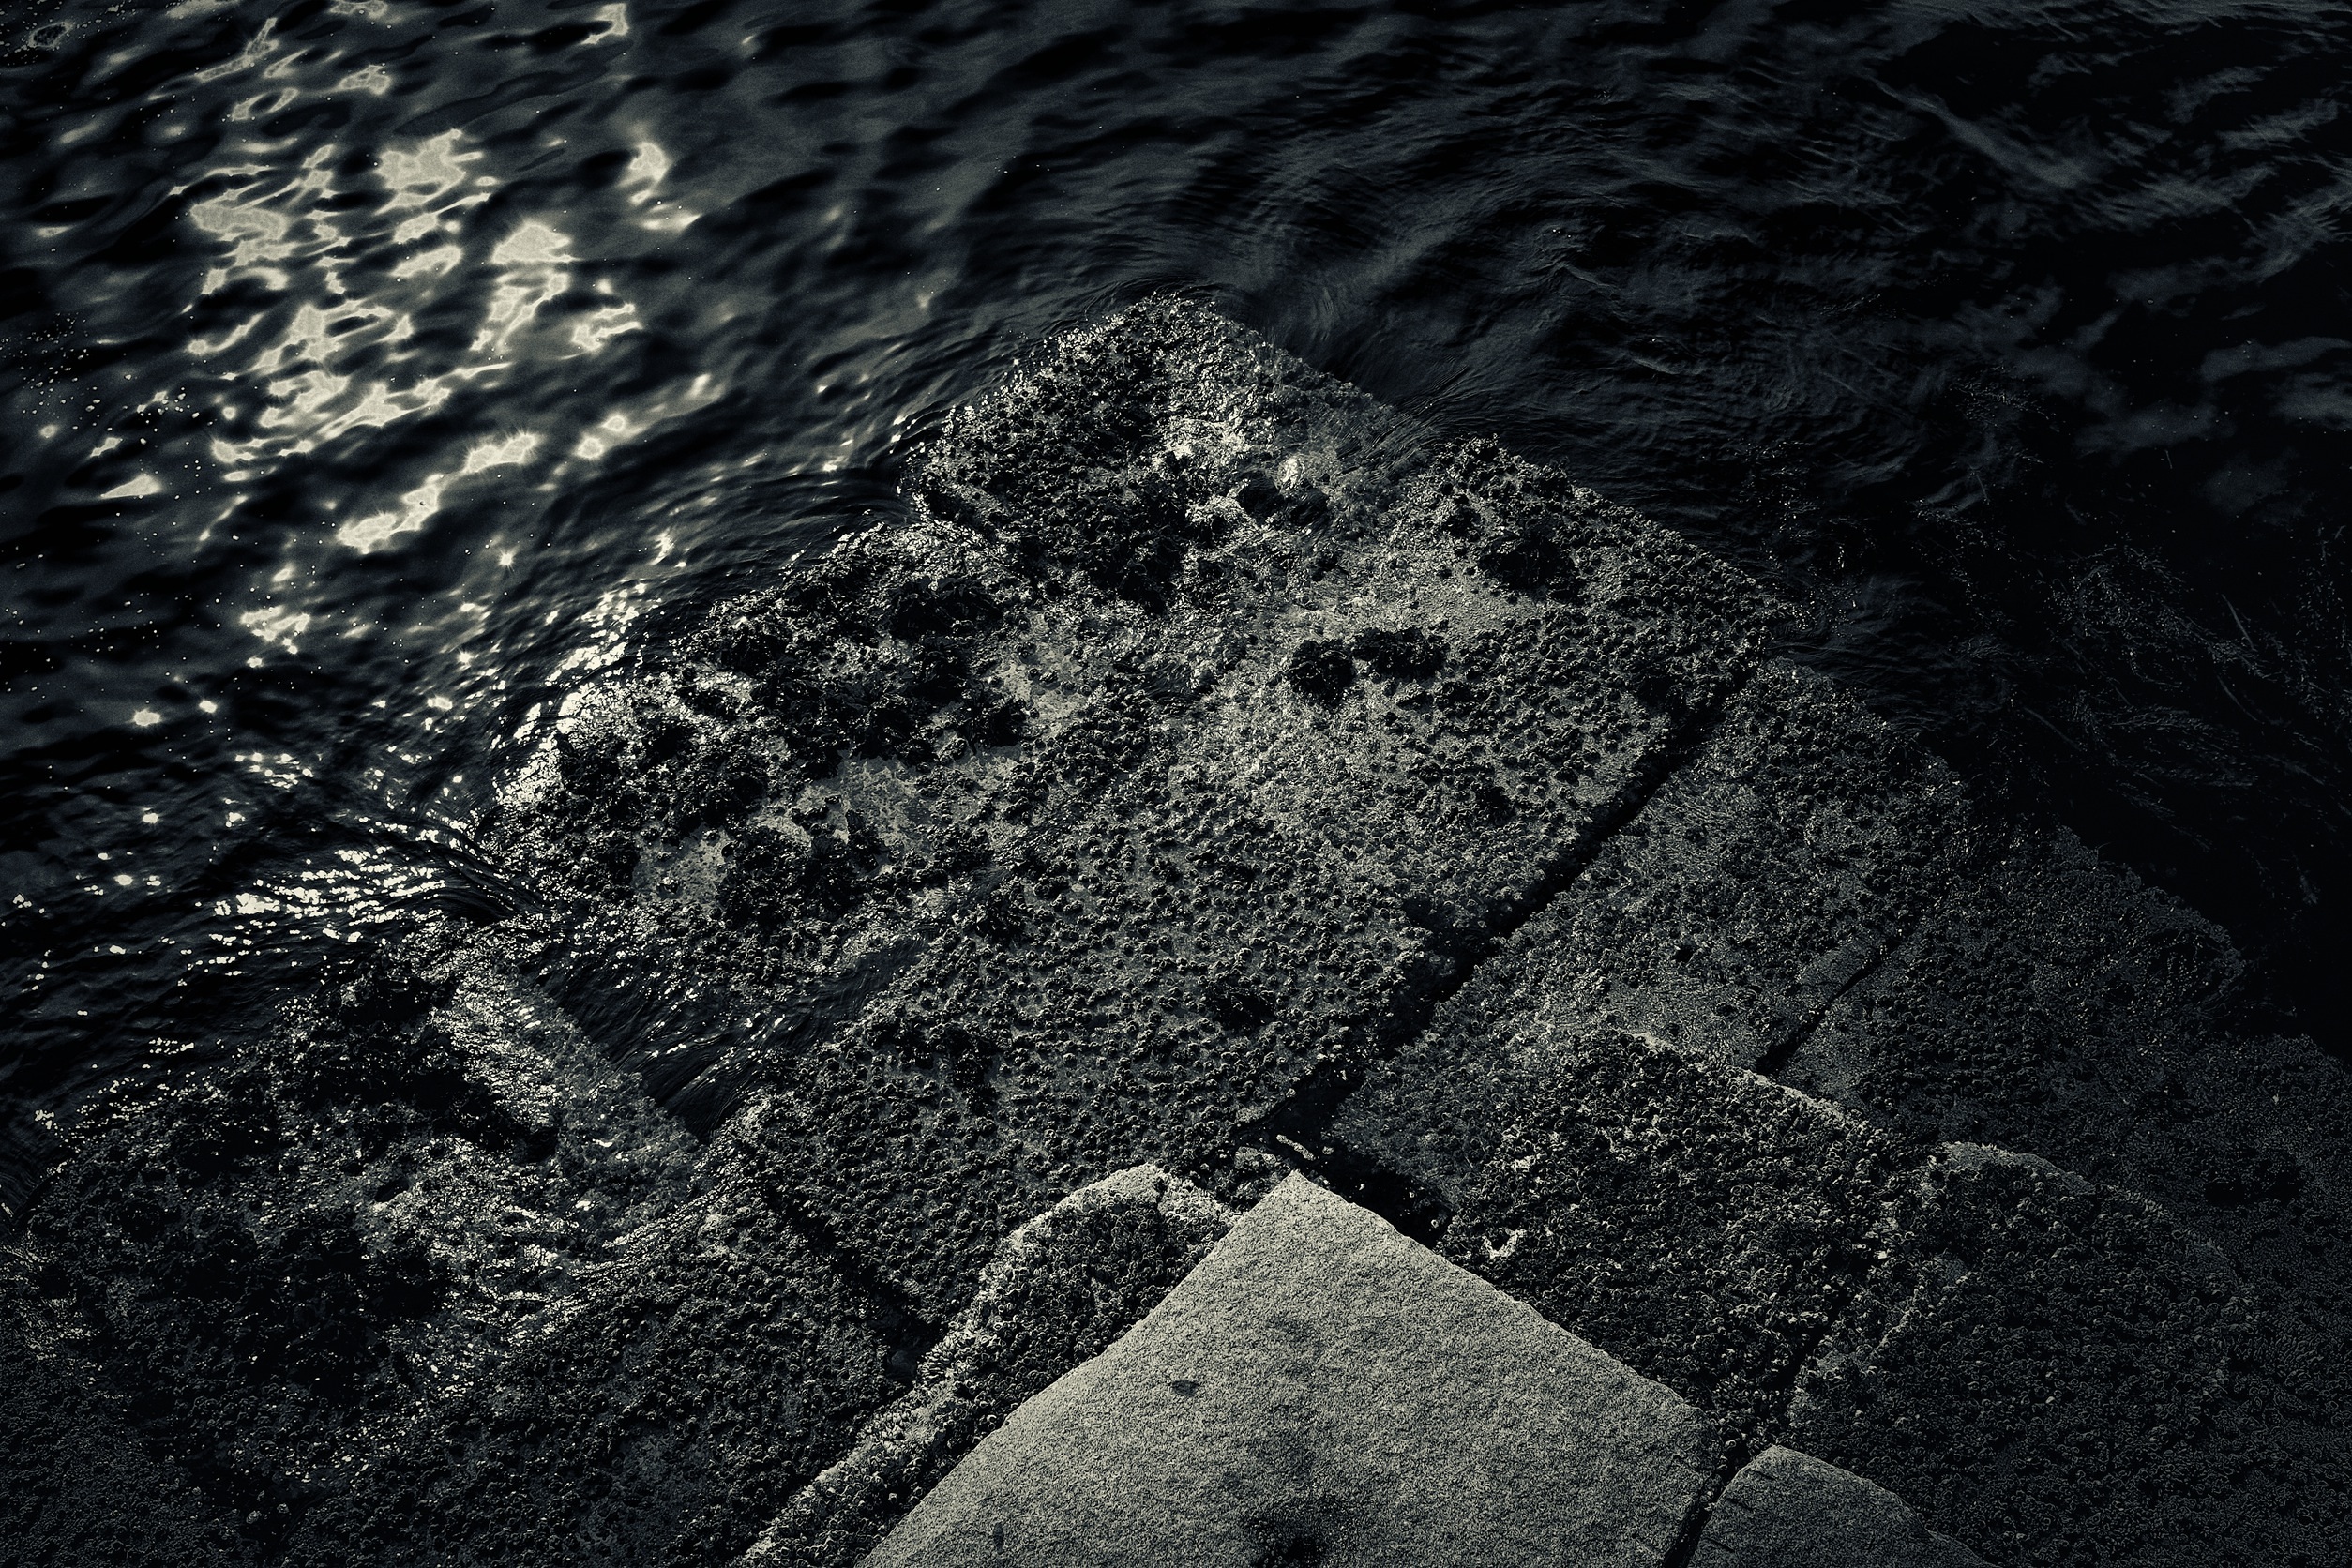
water, rock, black and white, architecture, structure, texture, wave, floor, old, urban, construction, pattern, soil, gray, darkness, black, monochrome, material, concrete, surface, stones, design, cement, astronomical object, monochrome photography